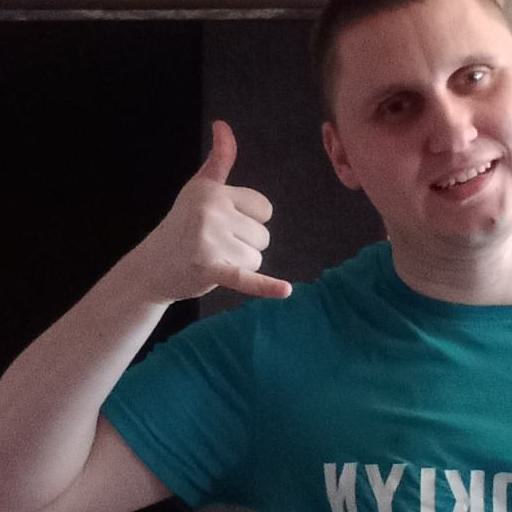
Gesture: call